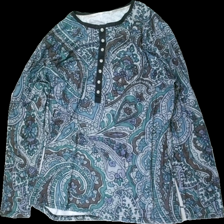
View: front
Type: Top
Category: Ladies
Brand: Not in the list
Colors: Blue, Black, Brown, Multicolor
Material: 100% Polyester
Pattern: Other
Cut: Regular
Size: XXXL
Season: All
Price range: <50
Recommended usage: Recycle